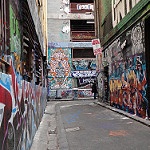
Label: street